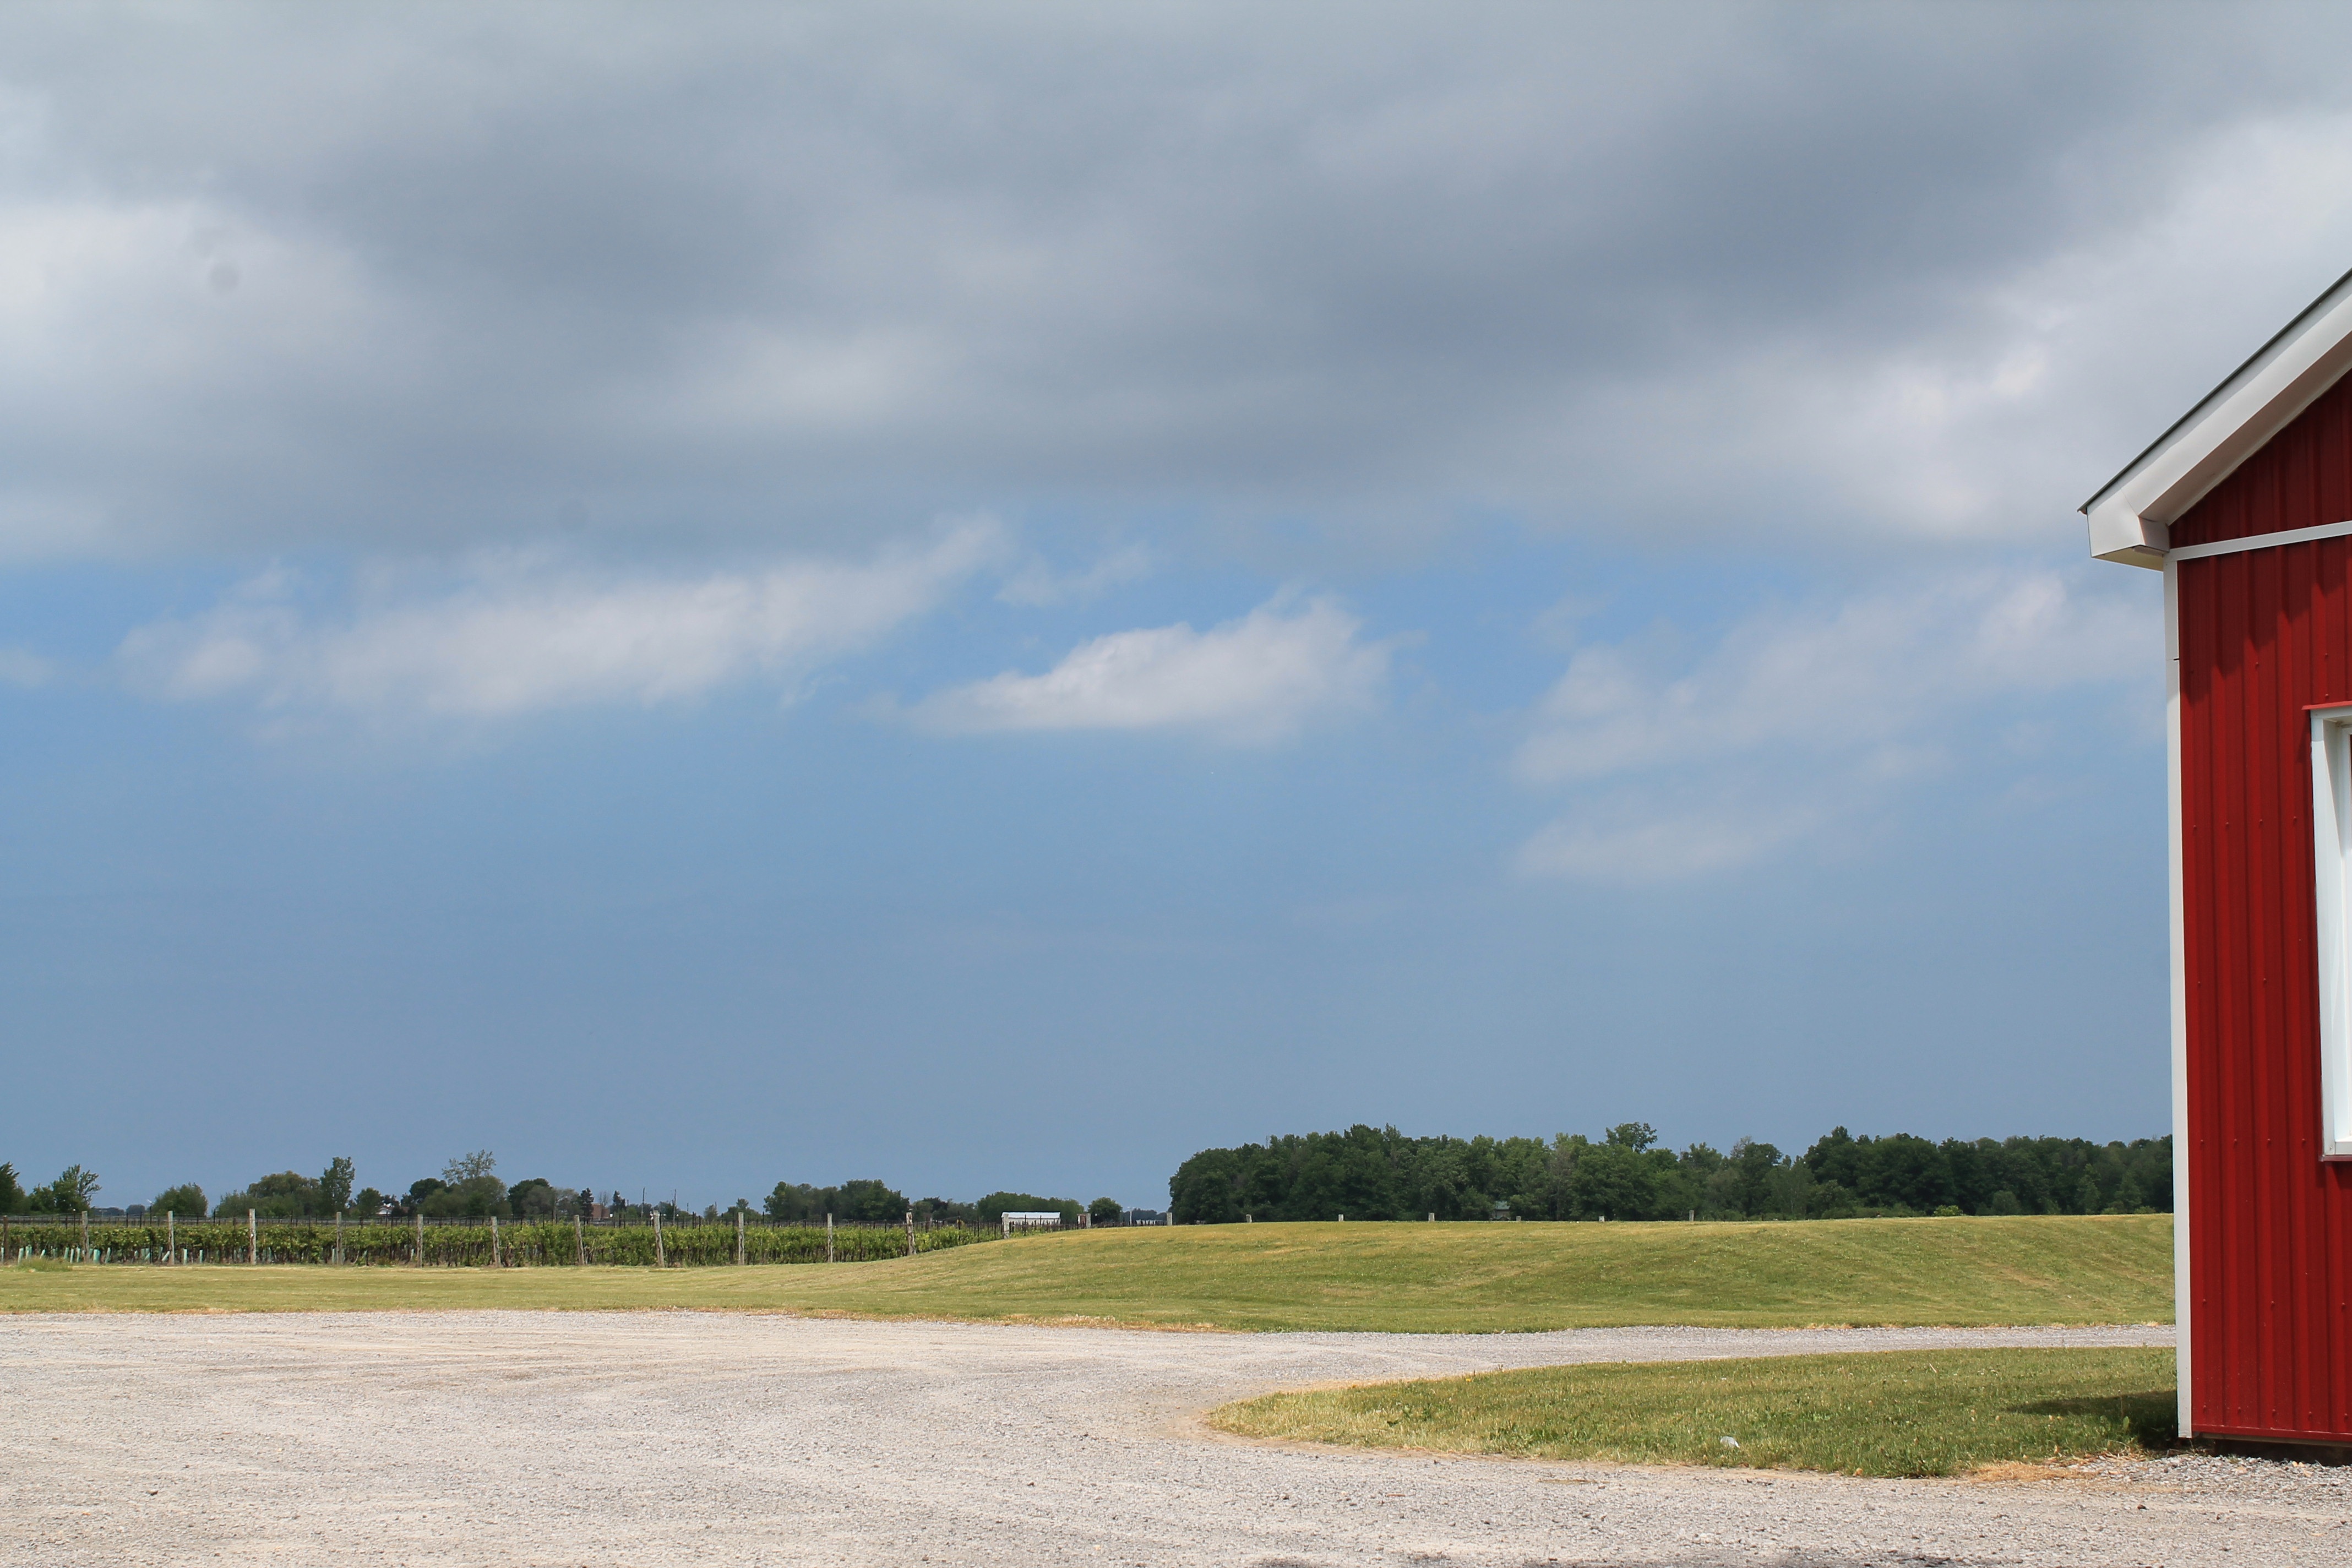
landscape, nature, outdoor, sky, farm, countryside, wind, barn, rural, tower, scenic, plain, blue sky, rural area, red barn, atmosphere of earth